Zoltán of Hungary

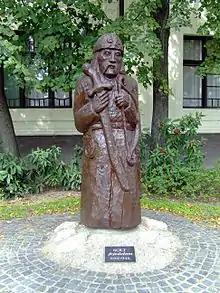
Zoltán's statue in Solt (Hungary)

Zoltán (880 or 903 – 950), also Zolta, Zsolt, Solt or Zaltas is mentioned in the "Gesta Hungarorum" as the third Grand Prince of the Hungarians who succeeded his father Árpád around 907. Although modern historians tend to deny this report on his reign, because other chronicles do not list him among the Hungarian rulers, there is consensus that even if Zoltán never ascended the throne, all monarchs ruling in Hungary from the House of Árpád after around 955 were descended from him.